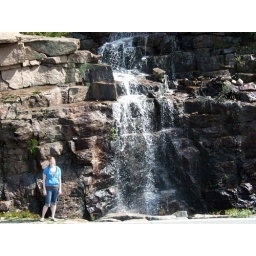
Kristin standing near a spring flowing from the rocks on Cadillac Mountain in Acadia National Park.